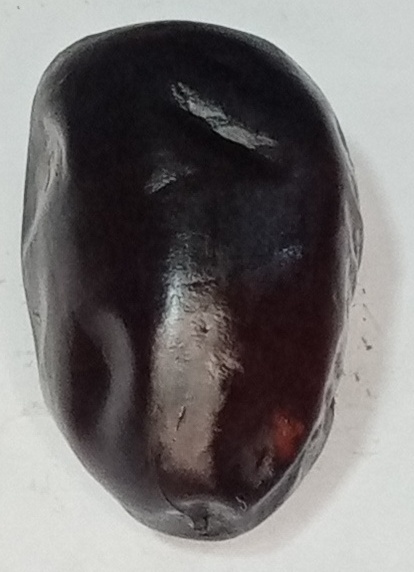
Variety: kupro
Size: large
Grade: grade-2